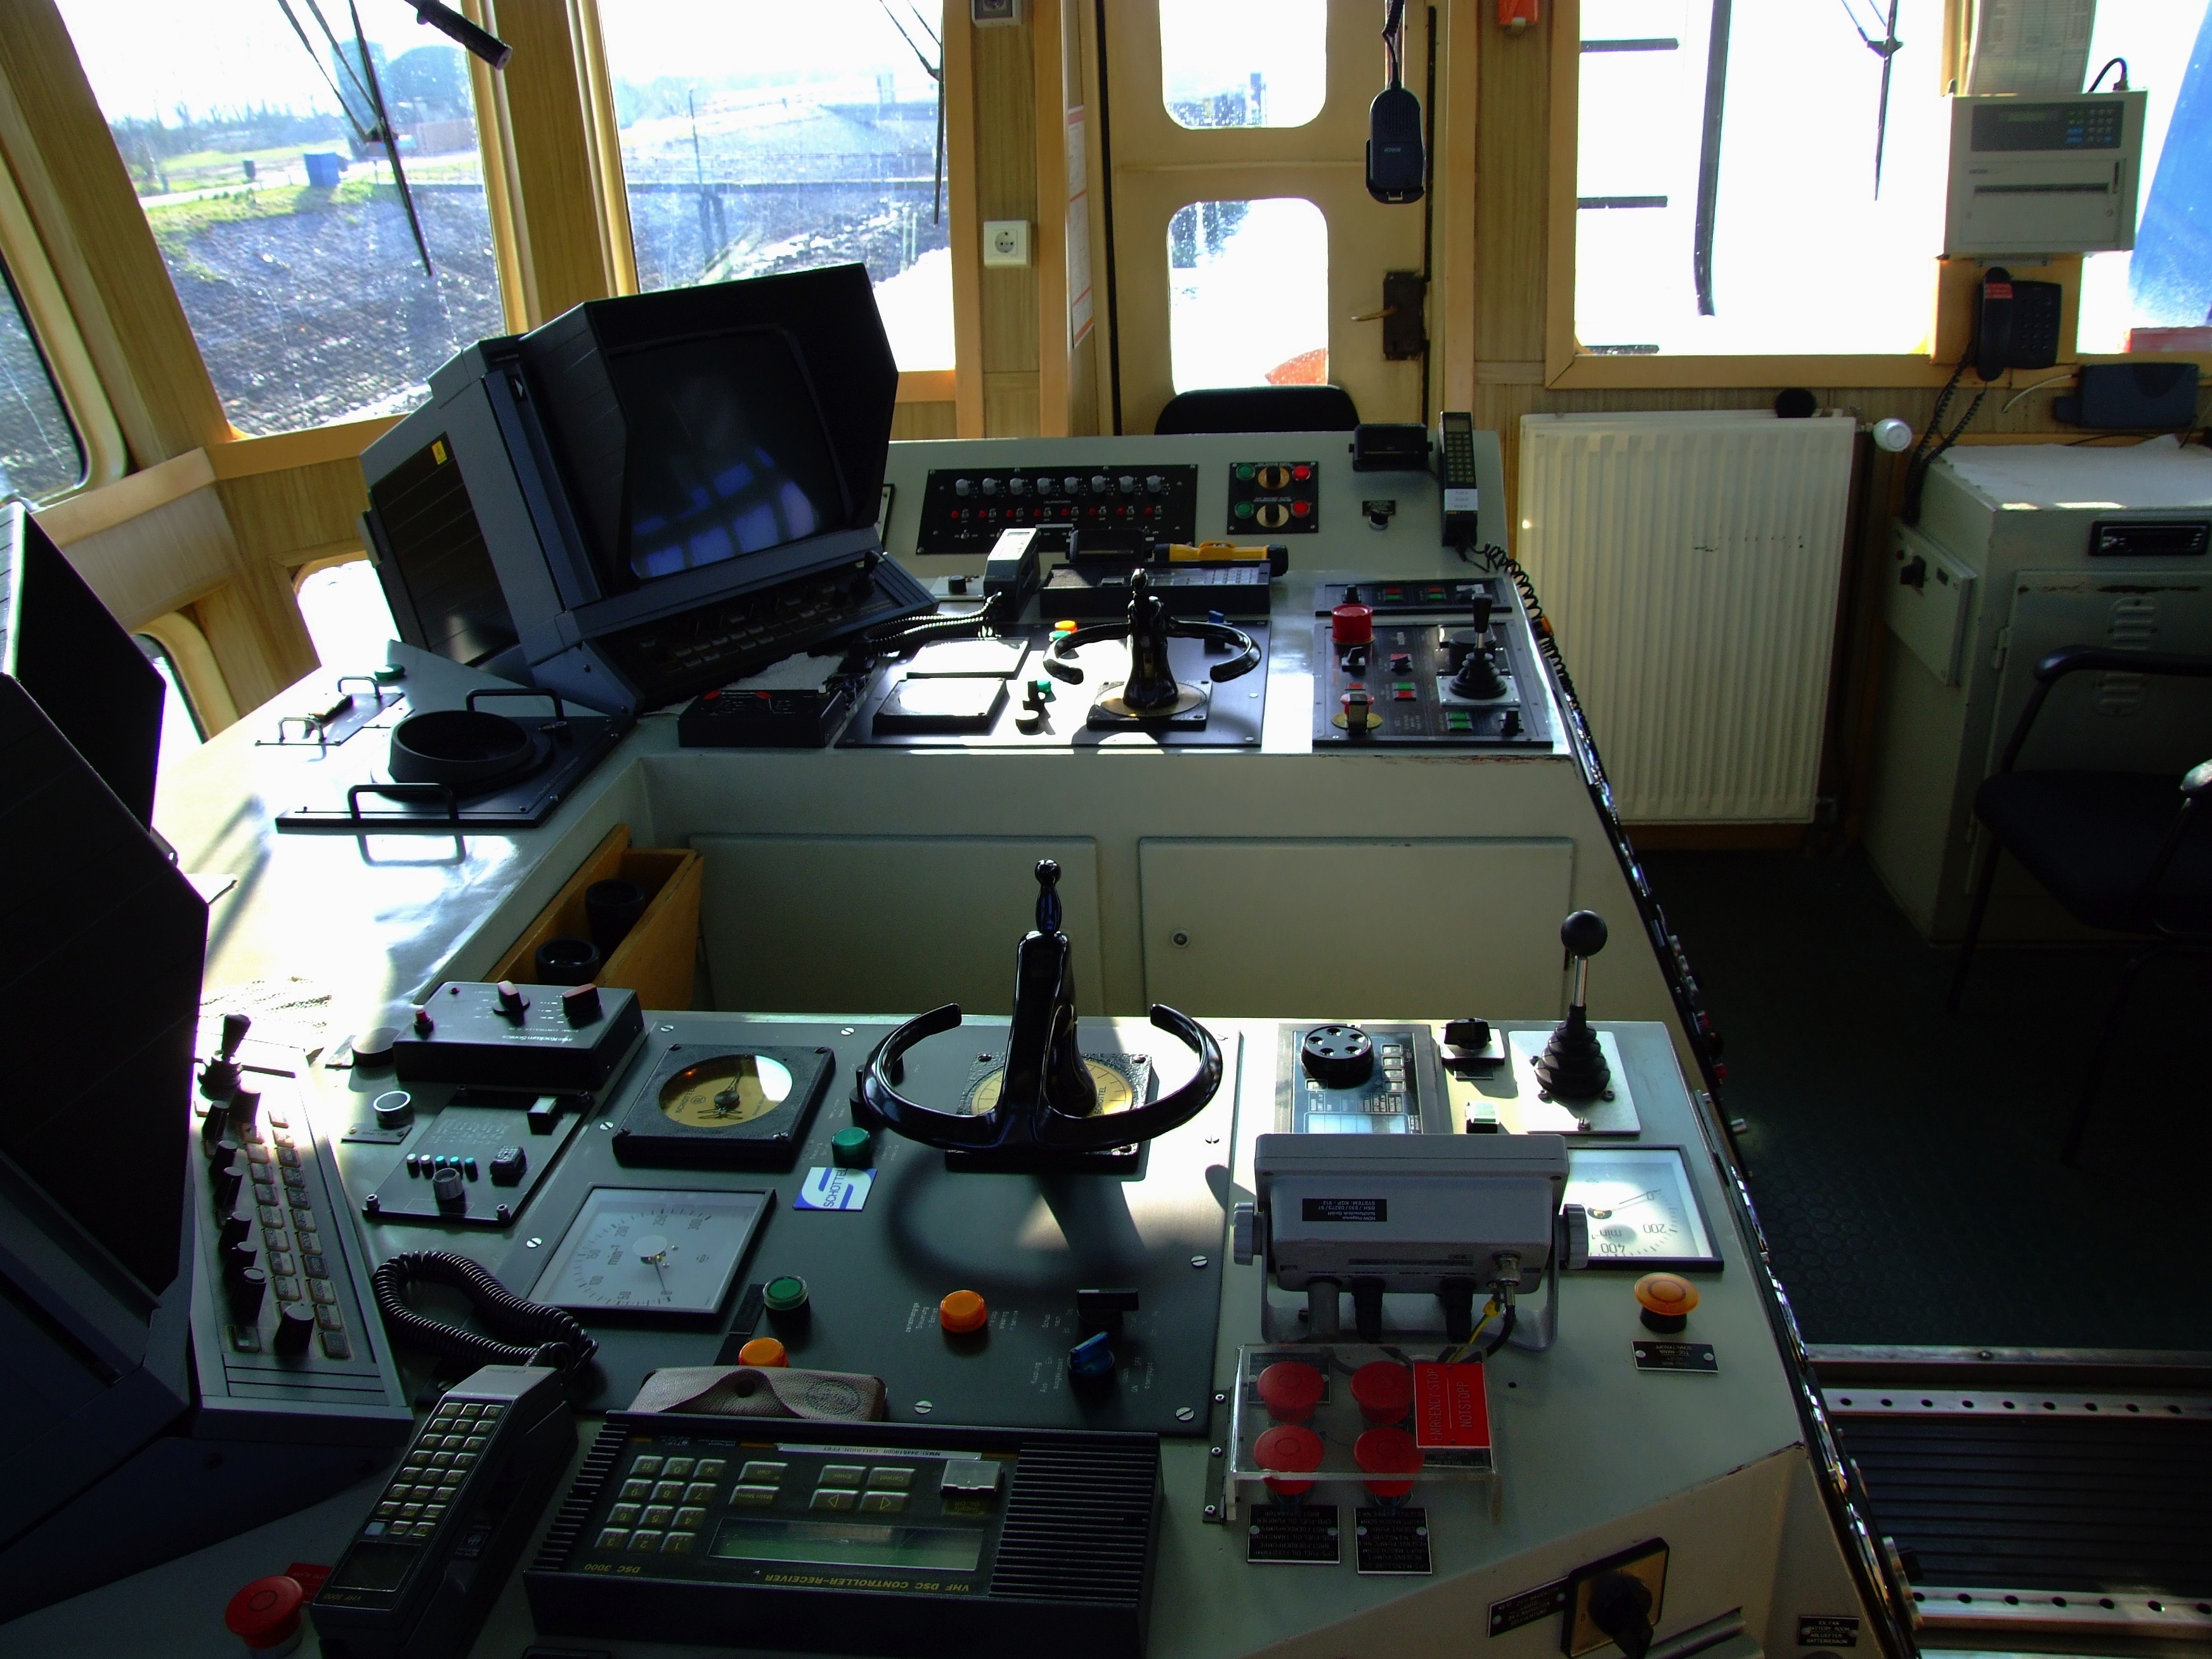
technology, boat, interior, ship, machine, cockpit, inside, control, tugboat, controls, screenshot, personal computer hardware, command center, on bridge, captain's chair